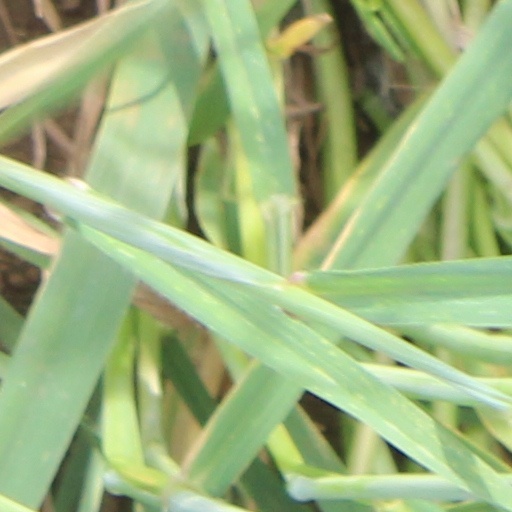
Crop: wheat